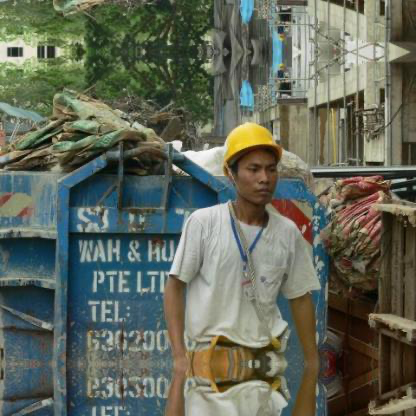
Objects in the image:
label: helmet